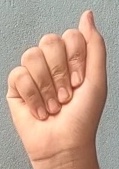
ASL sign: A